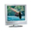
Label: television